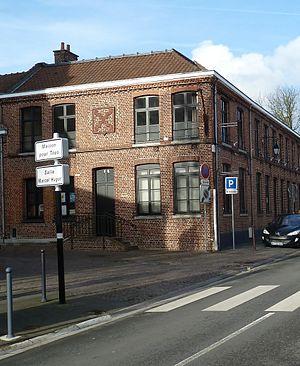
Salle Marcel Hugot, sur la façade en briques sont représentées les armes de la ville ainsi blasonnées: «
Wattignies est une commune française située dans le département du Nord en région Hauts-de-France. Elle fait partie de la Métropole européenne de Lille.